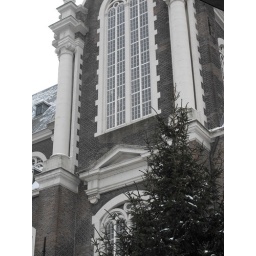
Late Christmas tree in church courtyard